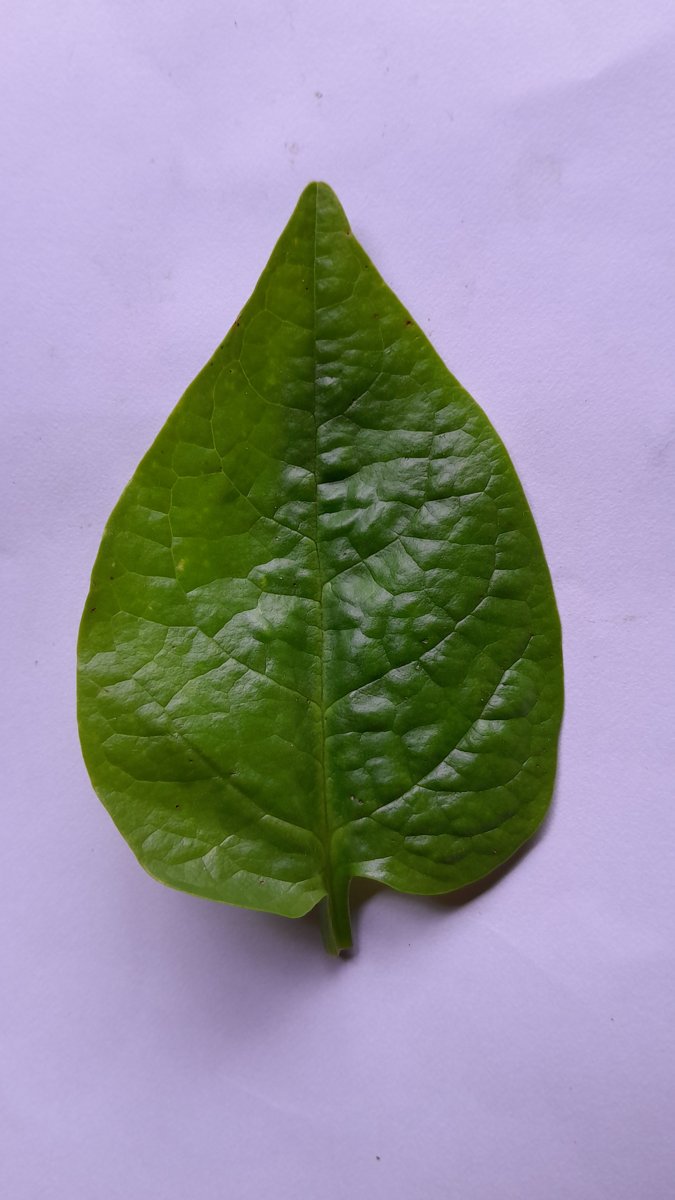
Label: Healthy-Leaf